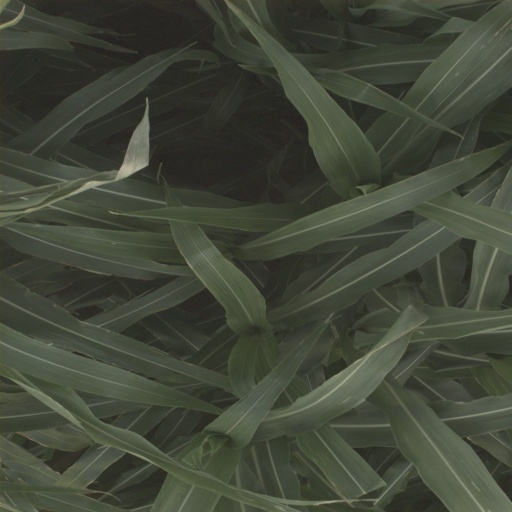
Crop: sorghum